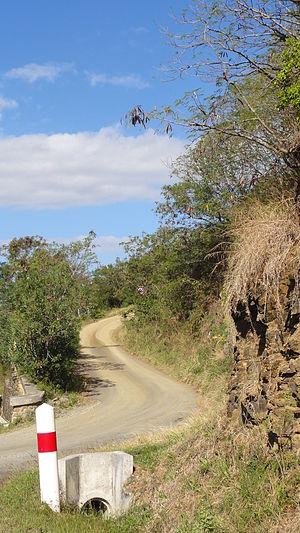
Accès Baie des Tortues
La baie des Tortues est une plage de la commune de Bourail sur la côte ouest de la Nouvelle-Calédonie.